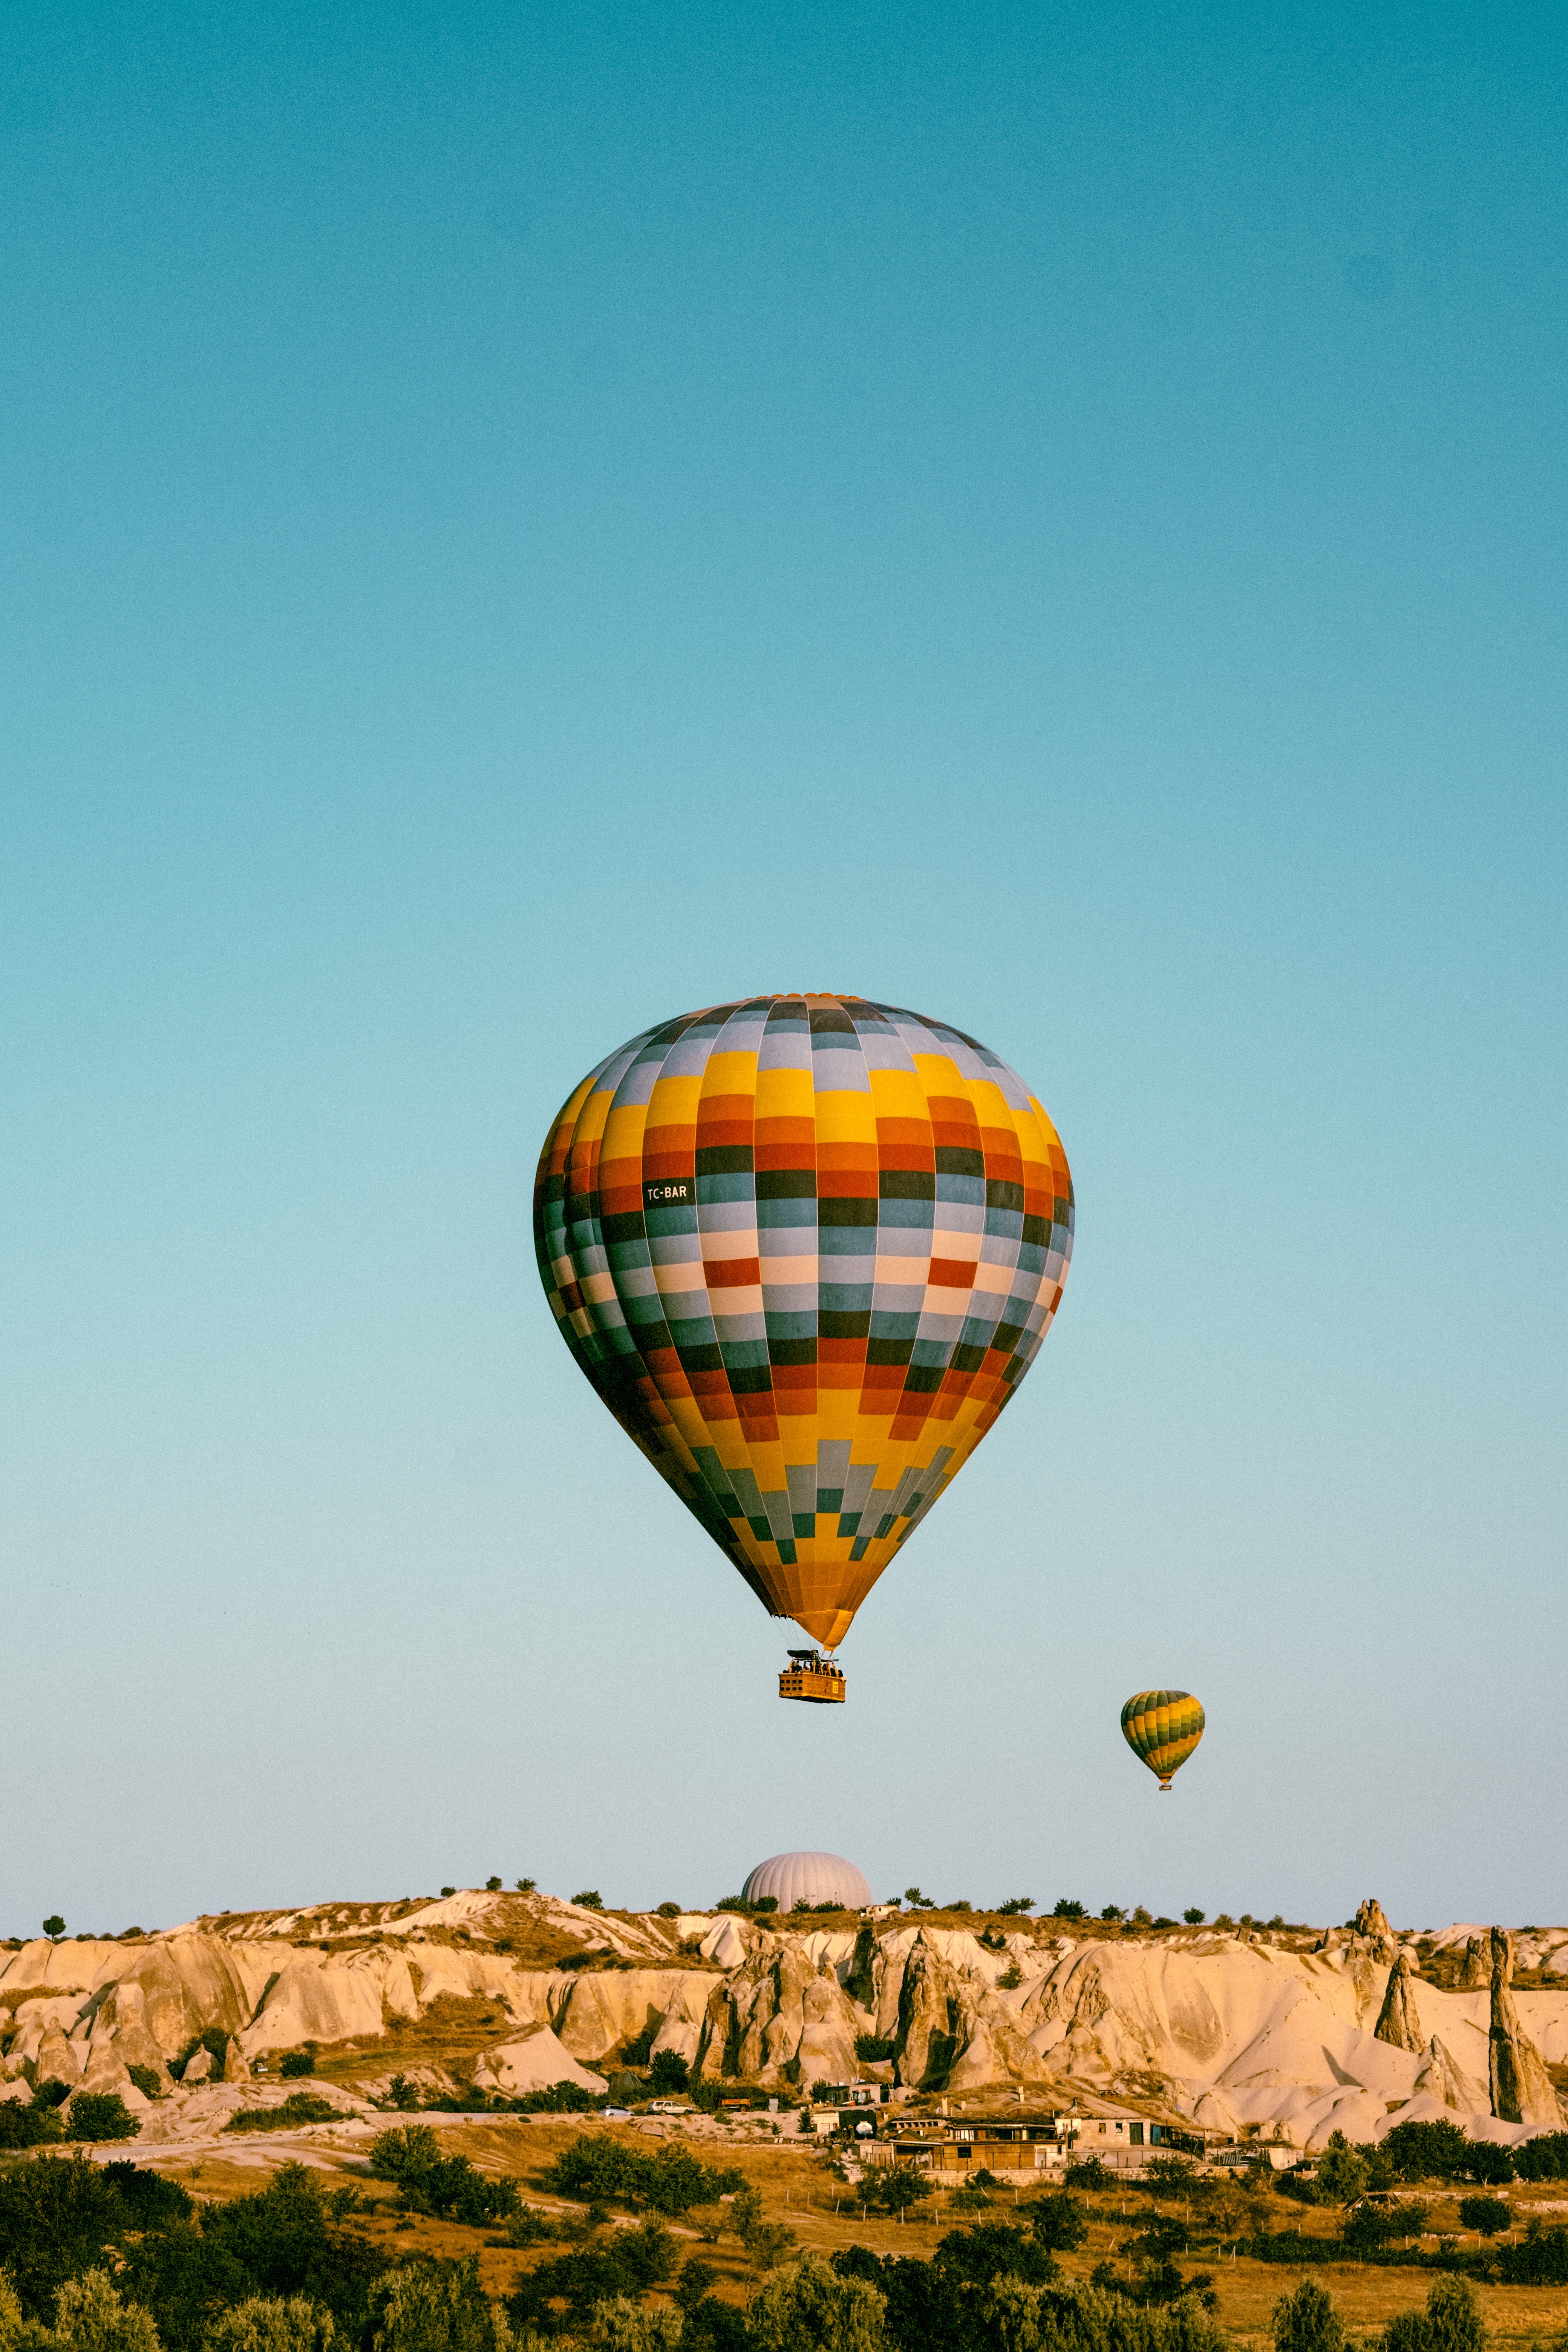
balloon, sky, aerostat, hot air ballooning, hot air balloon, outdoor recreation, air travel, mode of transport, recreation, plant, horizon, air sports, landscape, leisure, fun, tree, grassland, travel, rock, aircraft, parachute, vehicle, vacation, tourism, grass